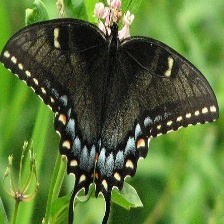
Species: YELLOW SWALLOW TAIL